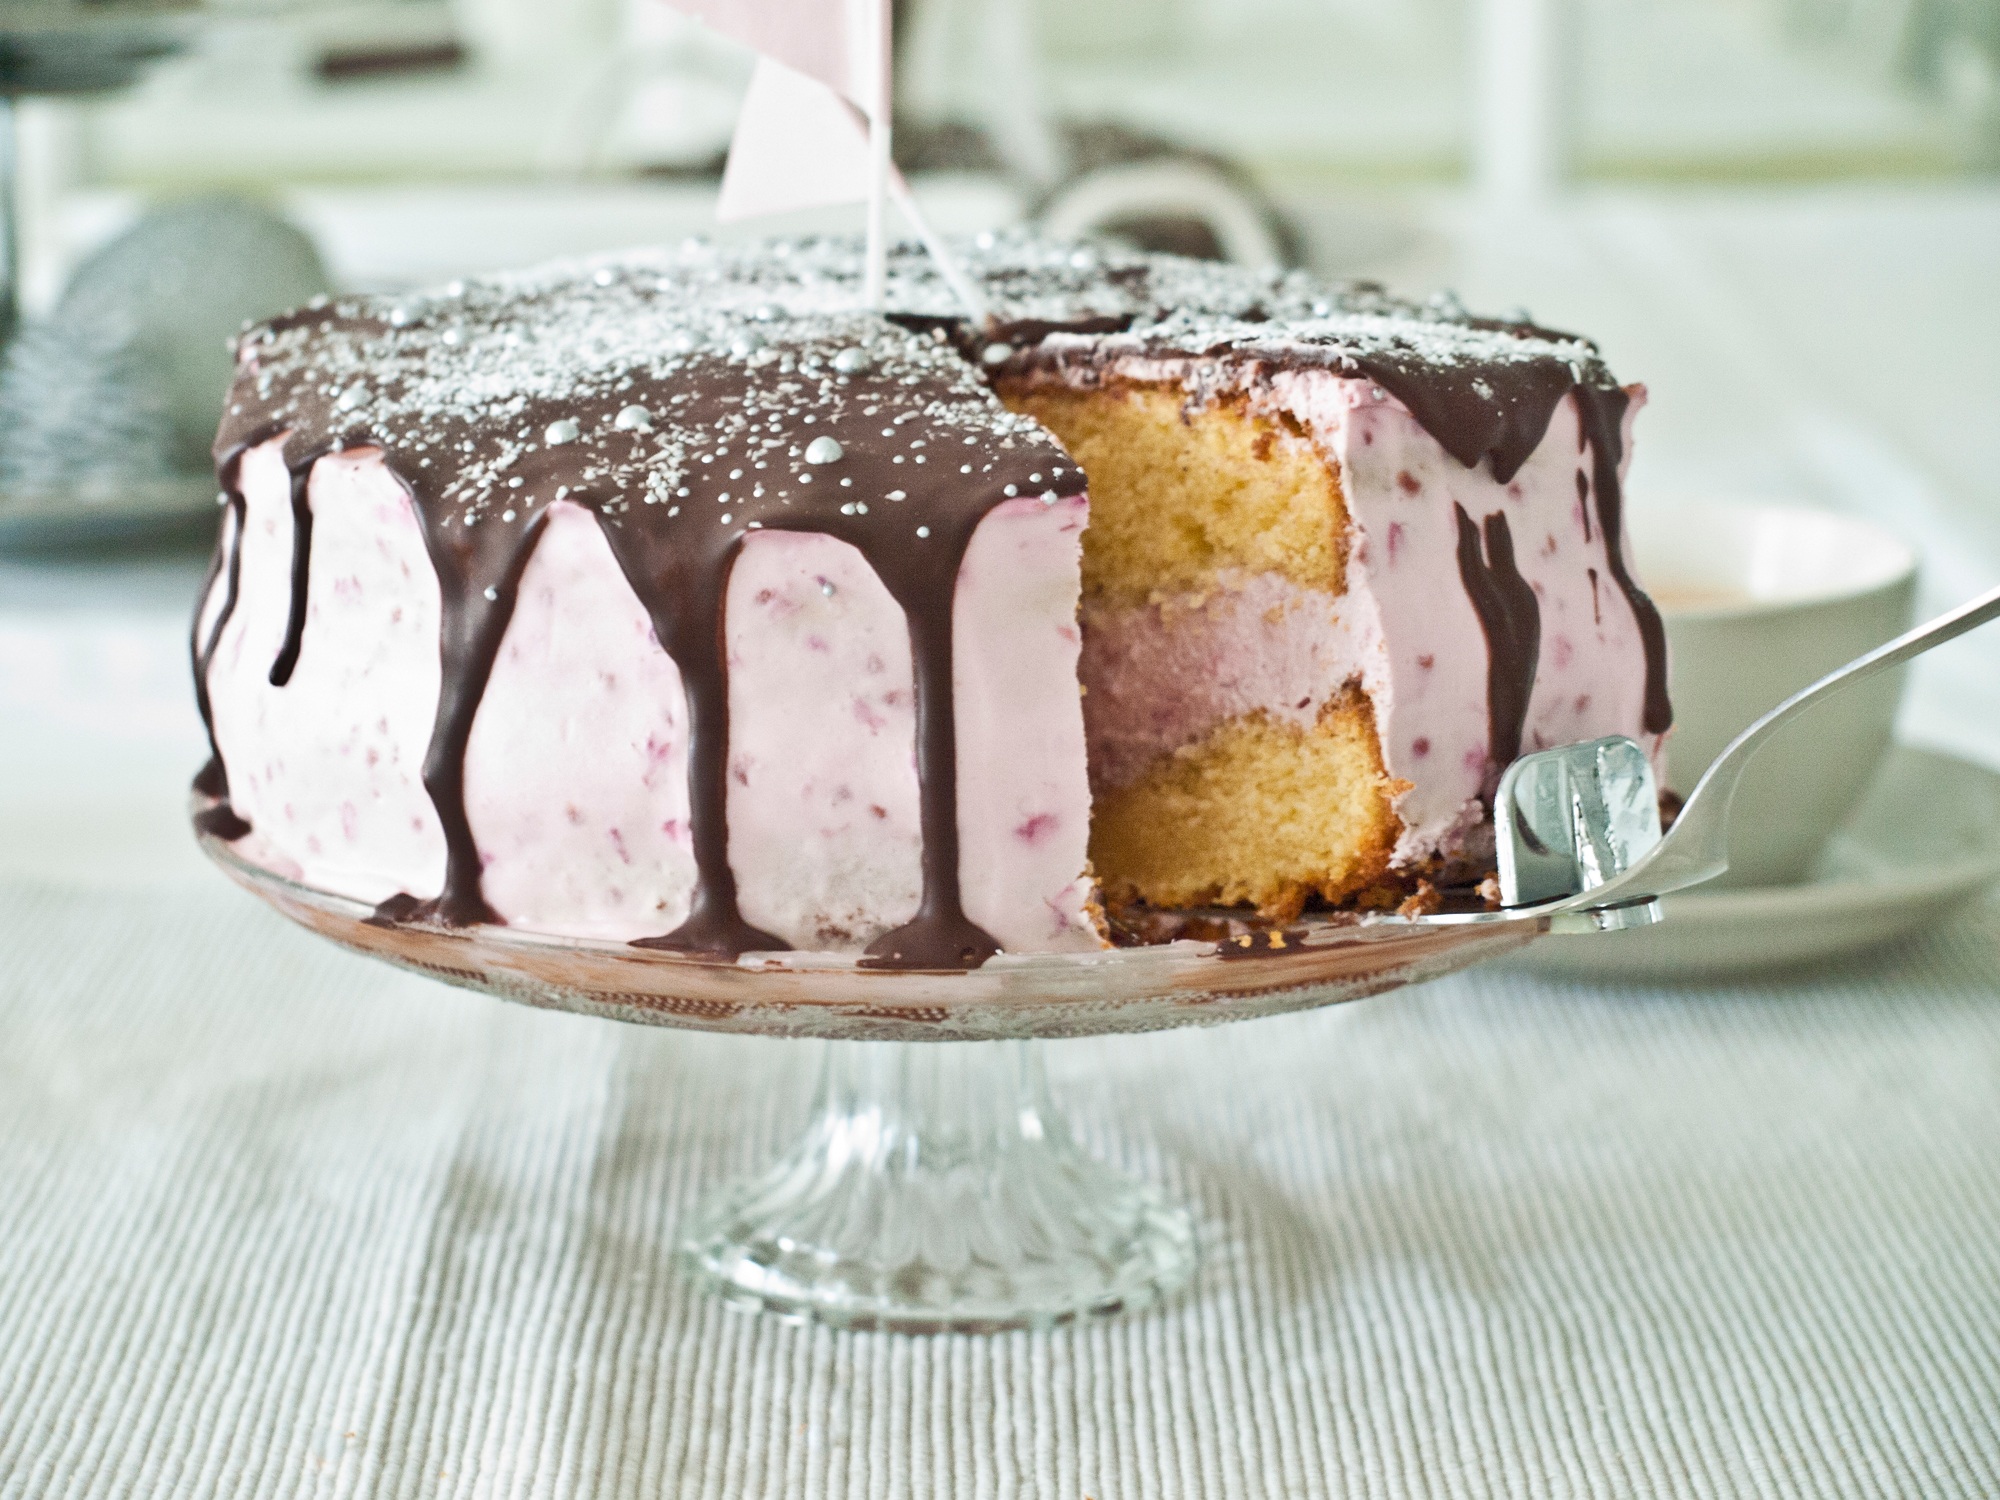
raspberry, sweet, dish, food, produce, covered, chocolate, dessert, cream, delicious, cake, bakery, ornament, baked, chocolate cake, calories, bake, icing, baker, decorated, treat, cheesecake, coffee party, torte, pastry chef, pastry art, tea party, mascarpone, sweet pastry, chocolate brownie, semifreddo